History of Nankai University

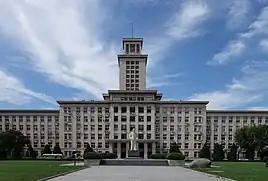
The Main Building of Nankai University at the Balitai Campus, a landmark of Nankai University

Nankai University is located in Tianjin, People's Republic of China. It was co-founded by prominent modern Chinese educators Yan Xiu and Zhang Boling, originating from the establishment of Nankai School in 1904. In 1919, the university division of Nankai School was formally established.